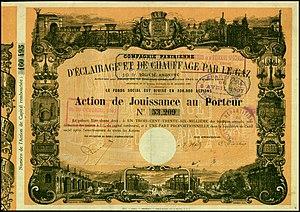
La Compagnie parisienne de gaz, appelée aussi Compagnie parisienne d'éclairage et de chauffage par le gaz, fut créée en 1855 et liquidée en 1905, la concession accordée ayant pris fin.